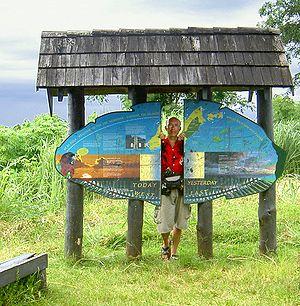
En géographie, un méridien est une demi-ellipse imaginaire tracée sur le globe terrestre reliant les pôles géographiques. Tous les points de la Terre situés sur un même méridien ont la même longitude. On parle également d'arc de méridien entre deux points ayant une latitude différente.